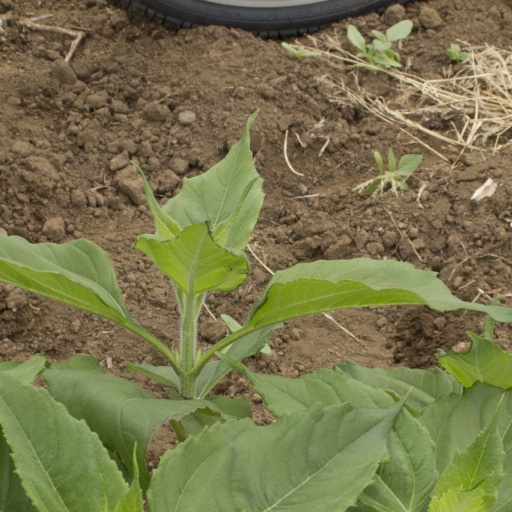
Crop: Jerusalem artichoke